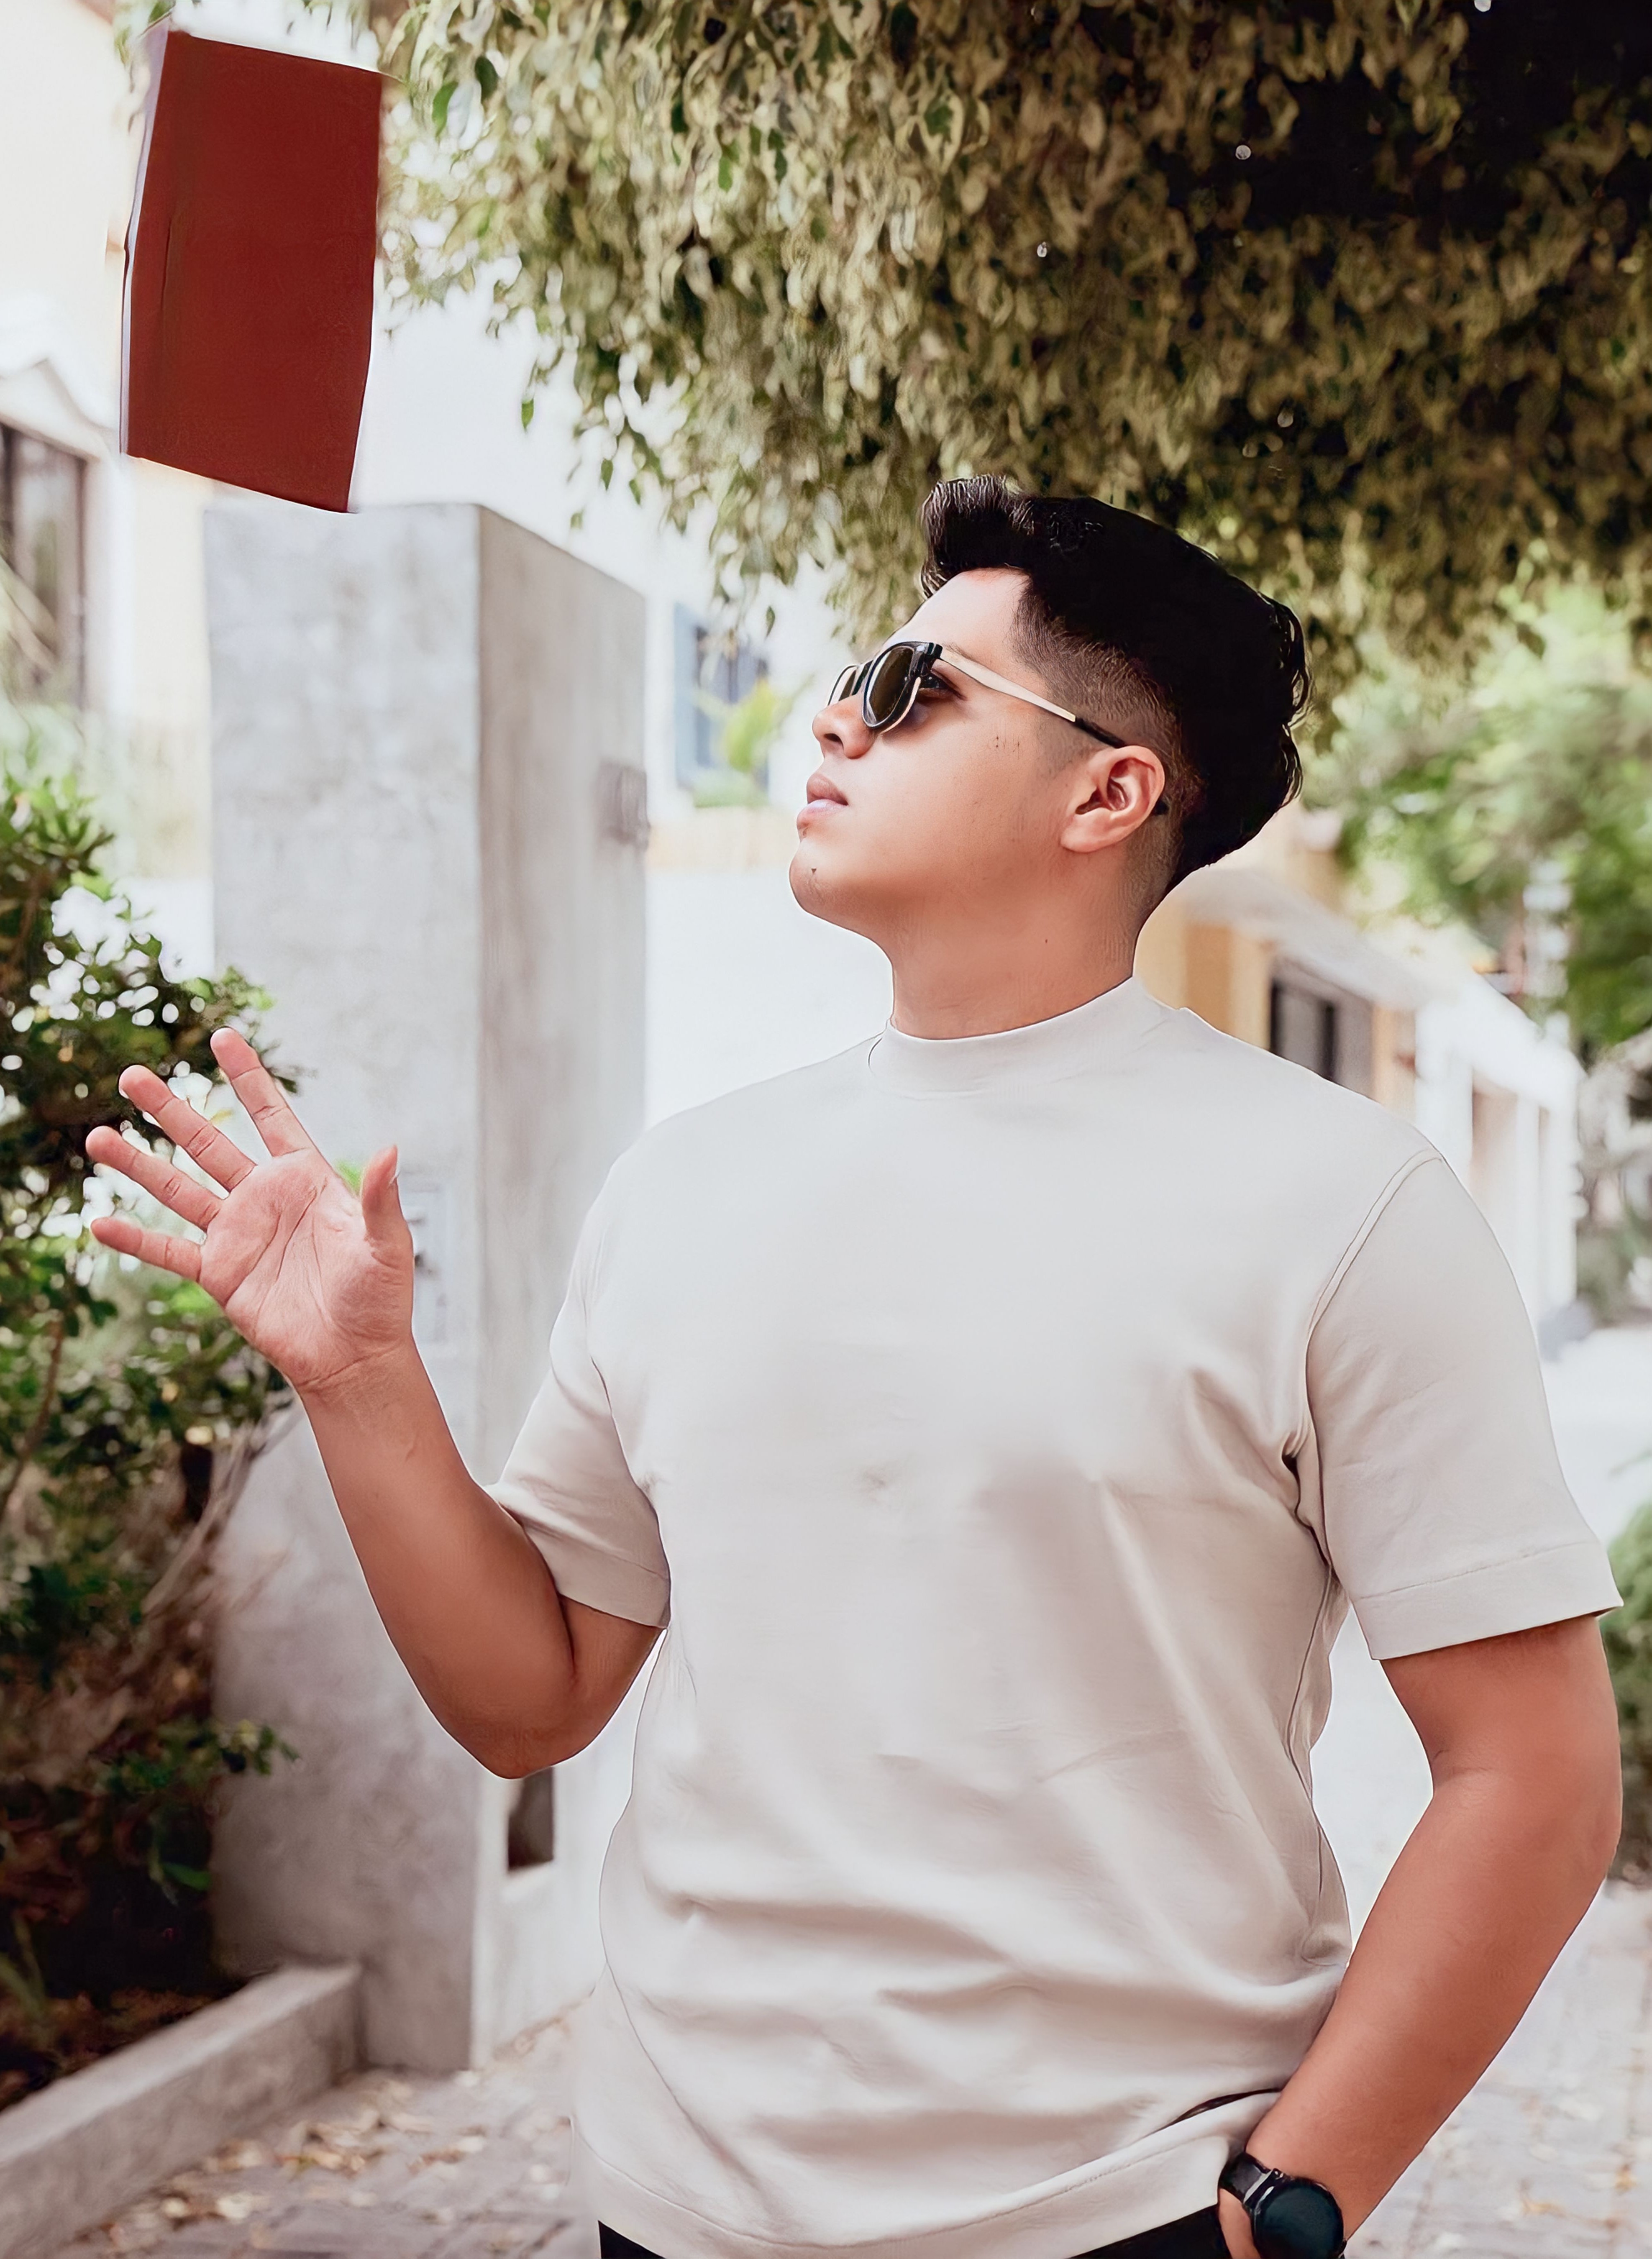
man, portrait, joint, plant, vision care, white, eyewear, sleeve, gesture, flash photography, cool, waist, red, t shirt, summer, leisure, happy, jewellery, flag, formal wear, sunglasses, spring, grass, vacation, recreation, belt, top, sitting, necklace, denim, fashion accessory, photo shoot